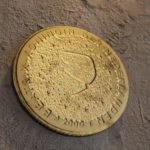
Coin value: 50cents
Country: nl
Edition: 2000